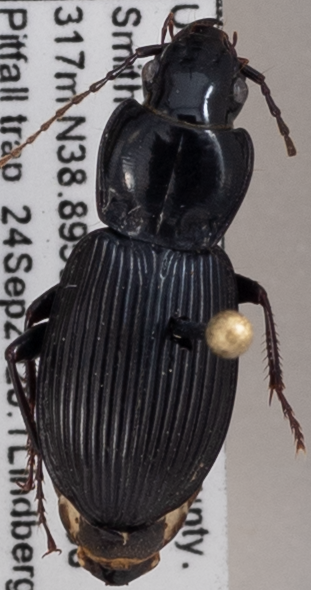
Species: Pterostichus coracinus
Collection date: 2020-09-24
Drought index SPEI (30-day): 0.662
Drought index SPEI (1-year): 0.38
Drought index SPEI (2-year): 1.01